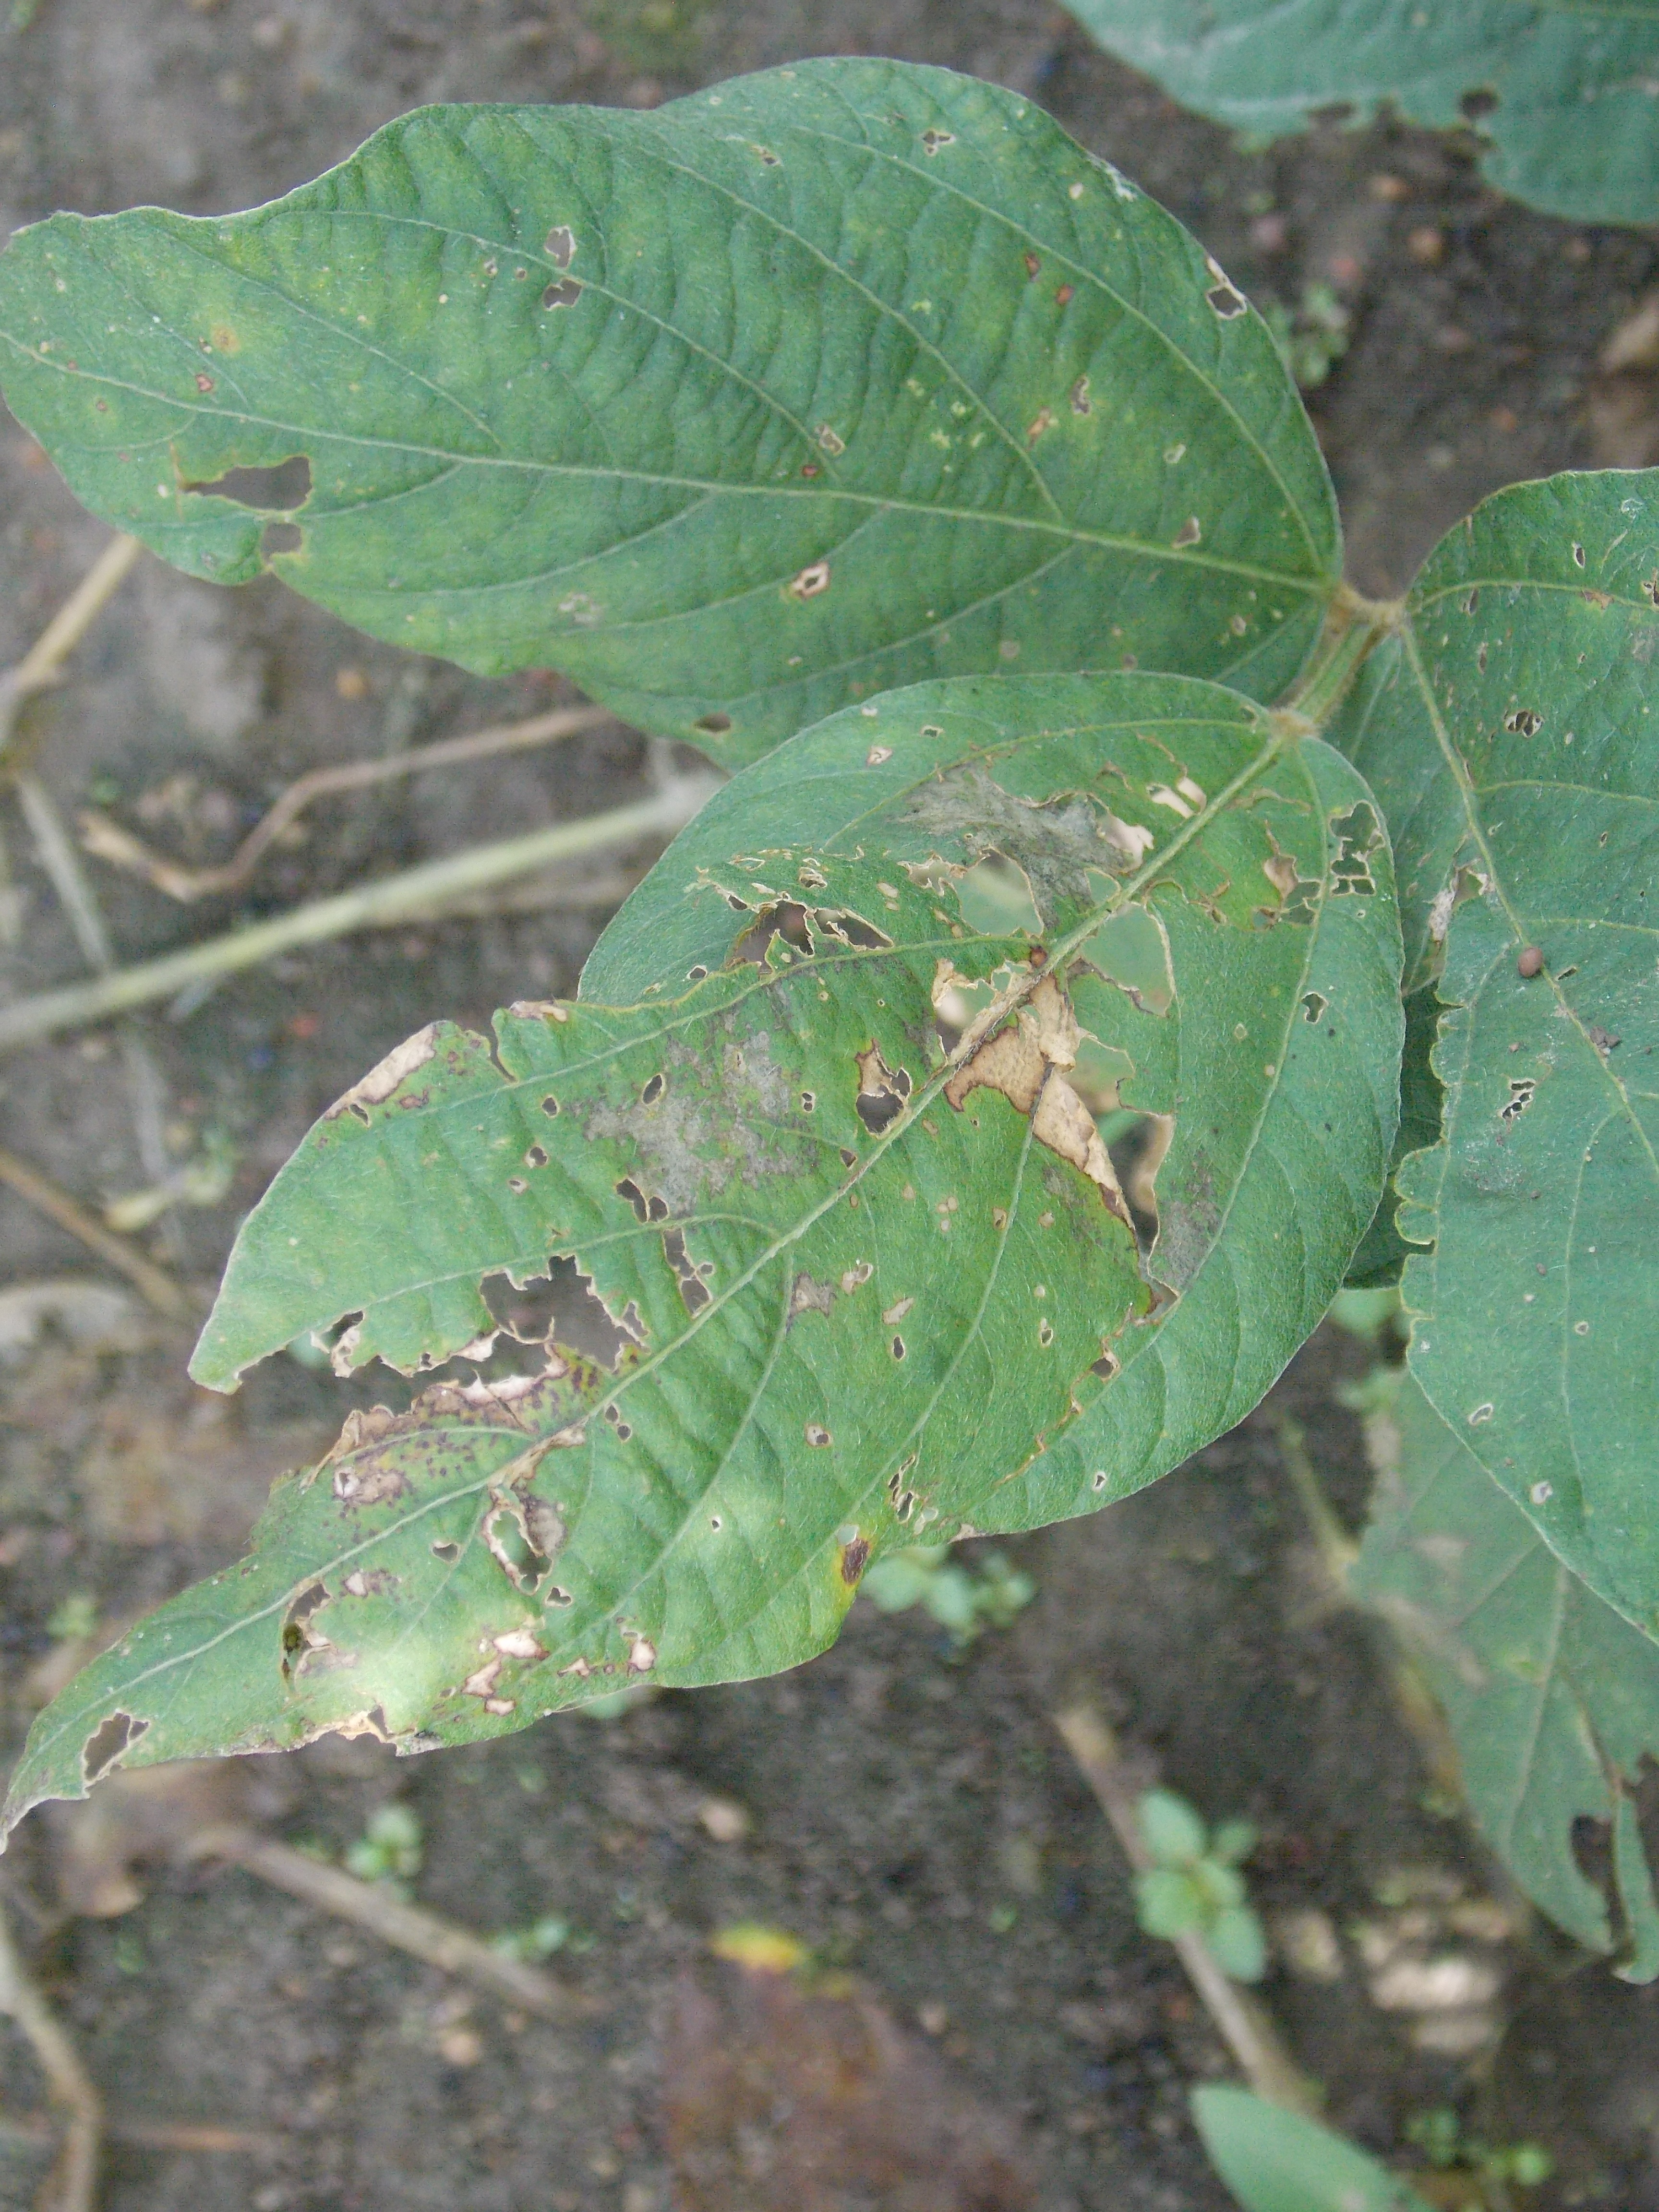
Label: Disease